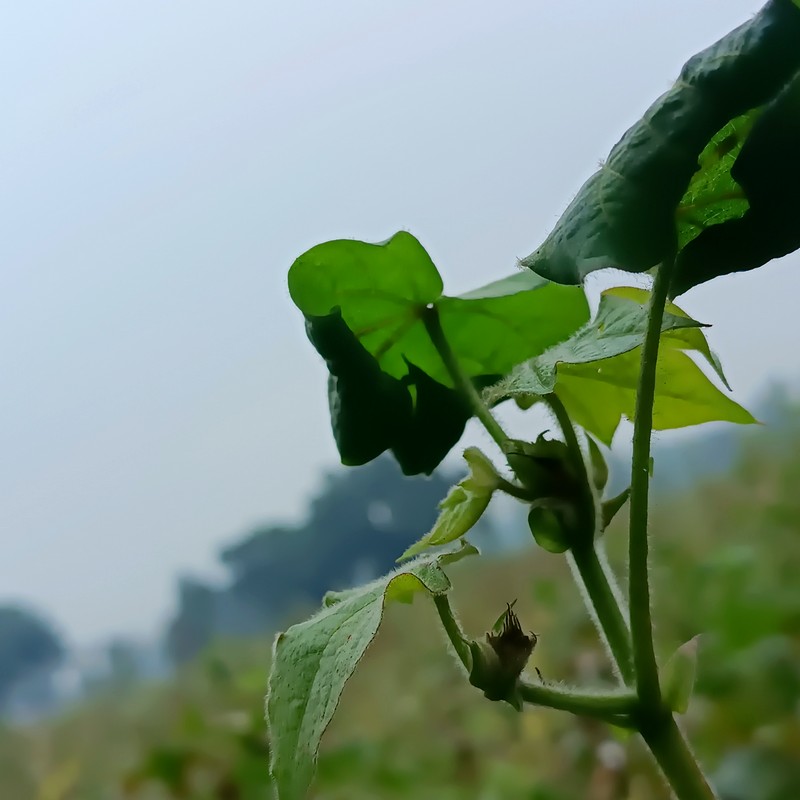
Label: Curl Virus